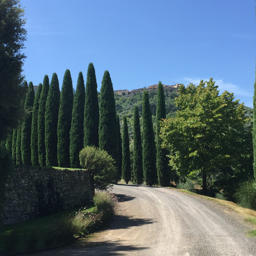
cypress trees on the way